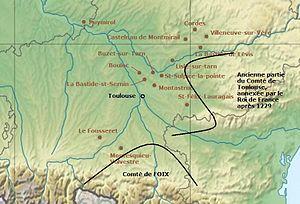
Carte des bastides fondées par Raymond VII
Contrairement au terme provençal qui désigne une construction en pierre, la bastide de Gascogne, du Haut-Languedoc et de Guyenne vient du languedocien bastida et désigne un village ou une ville qui a été construit sur un plan régulier et qui lui donne sa spécificité.